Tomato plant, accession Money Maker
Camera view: vertical (180 deg); turntable rotation: 270 degrees
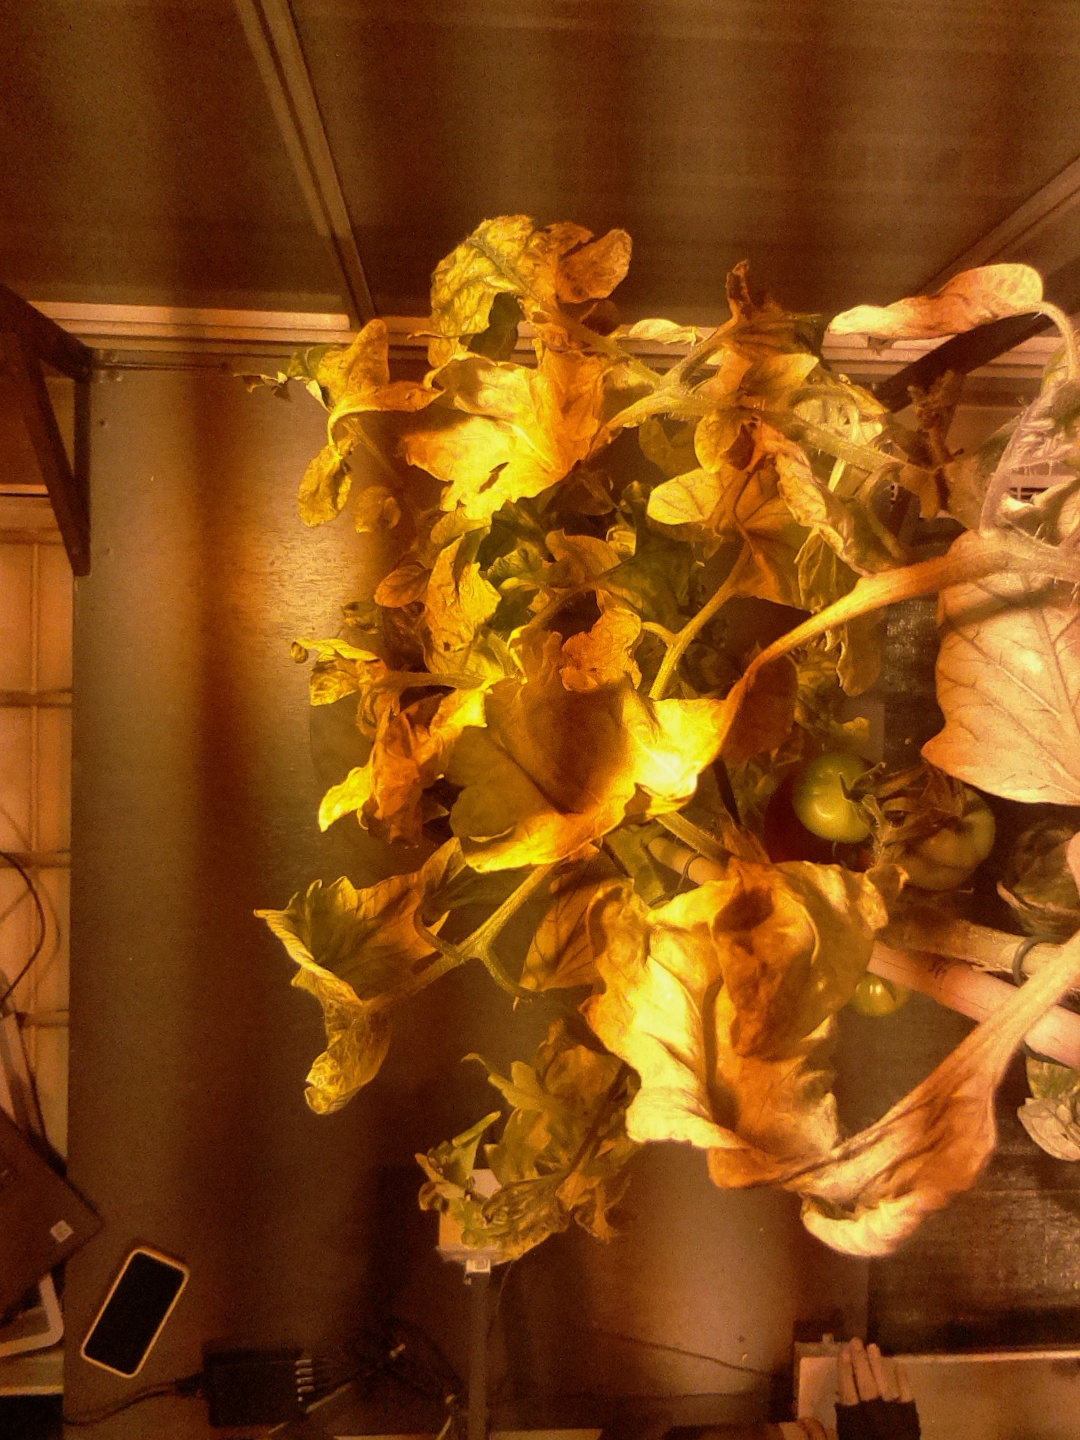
BBCH growth stage 81: 10%-20% of fruits show typical fully ripe color